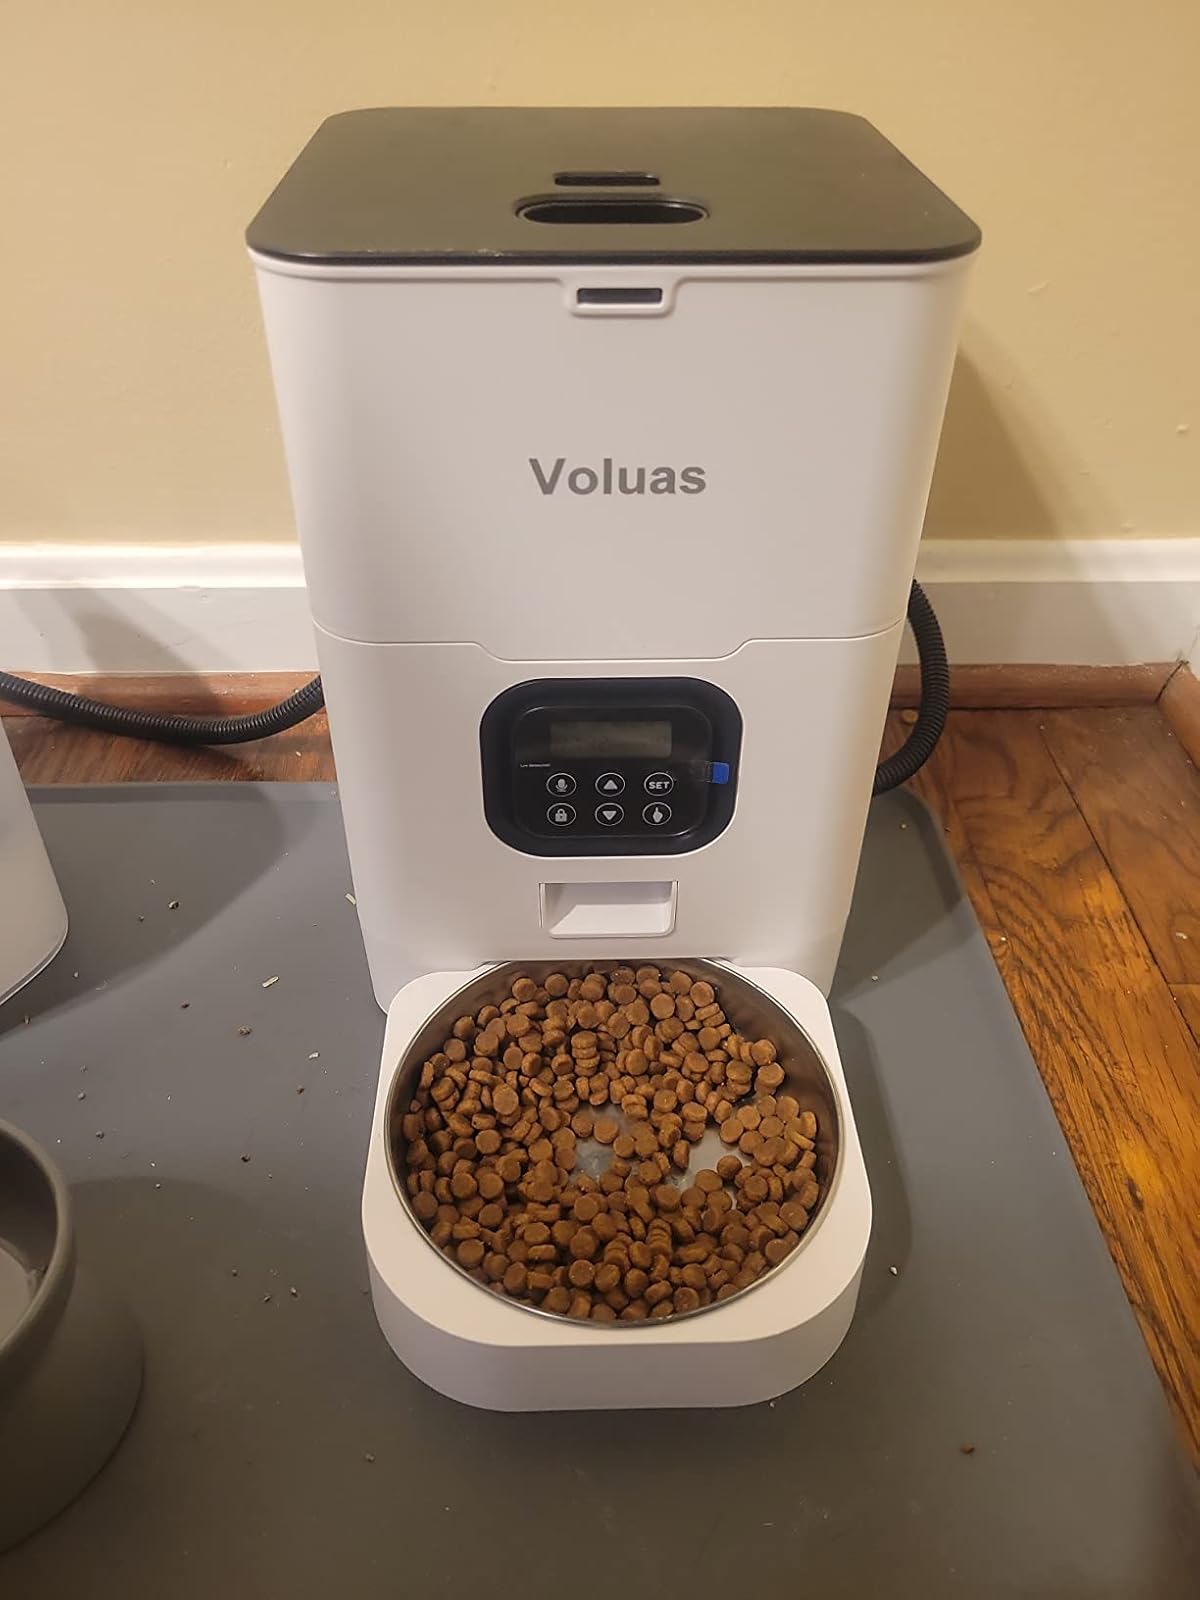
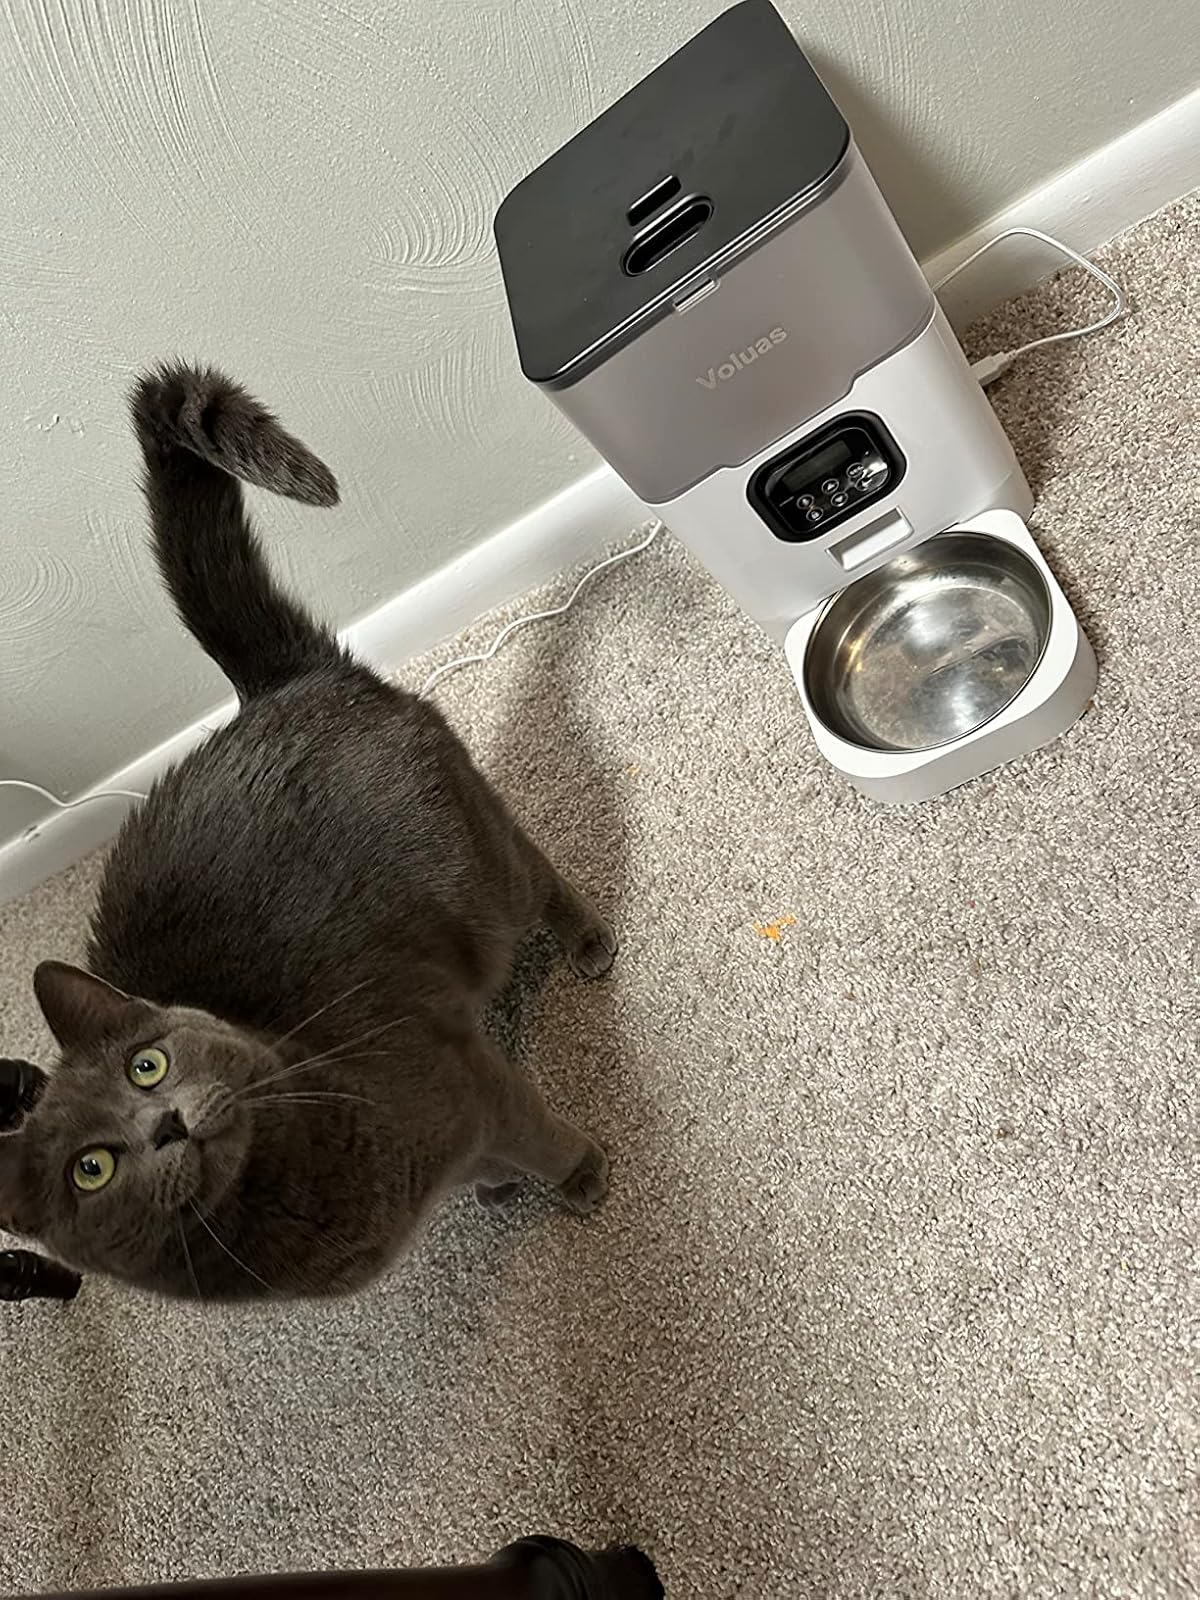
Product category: items_feeder
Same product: no